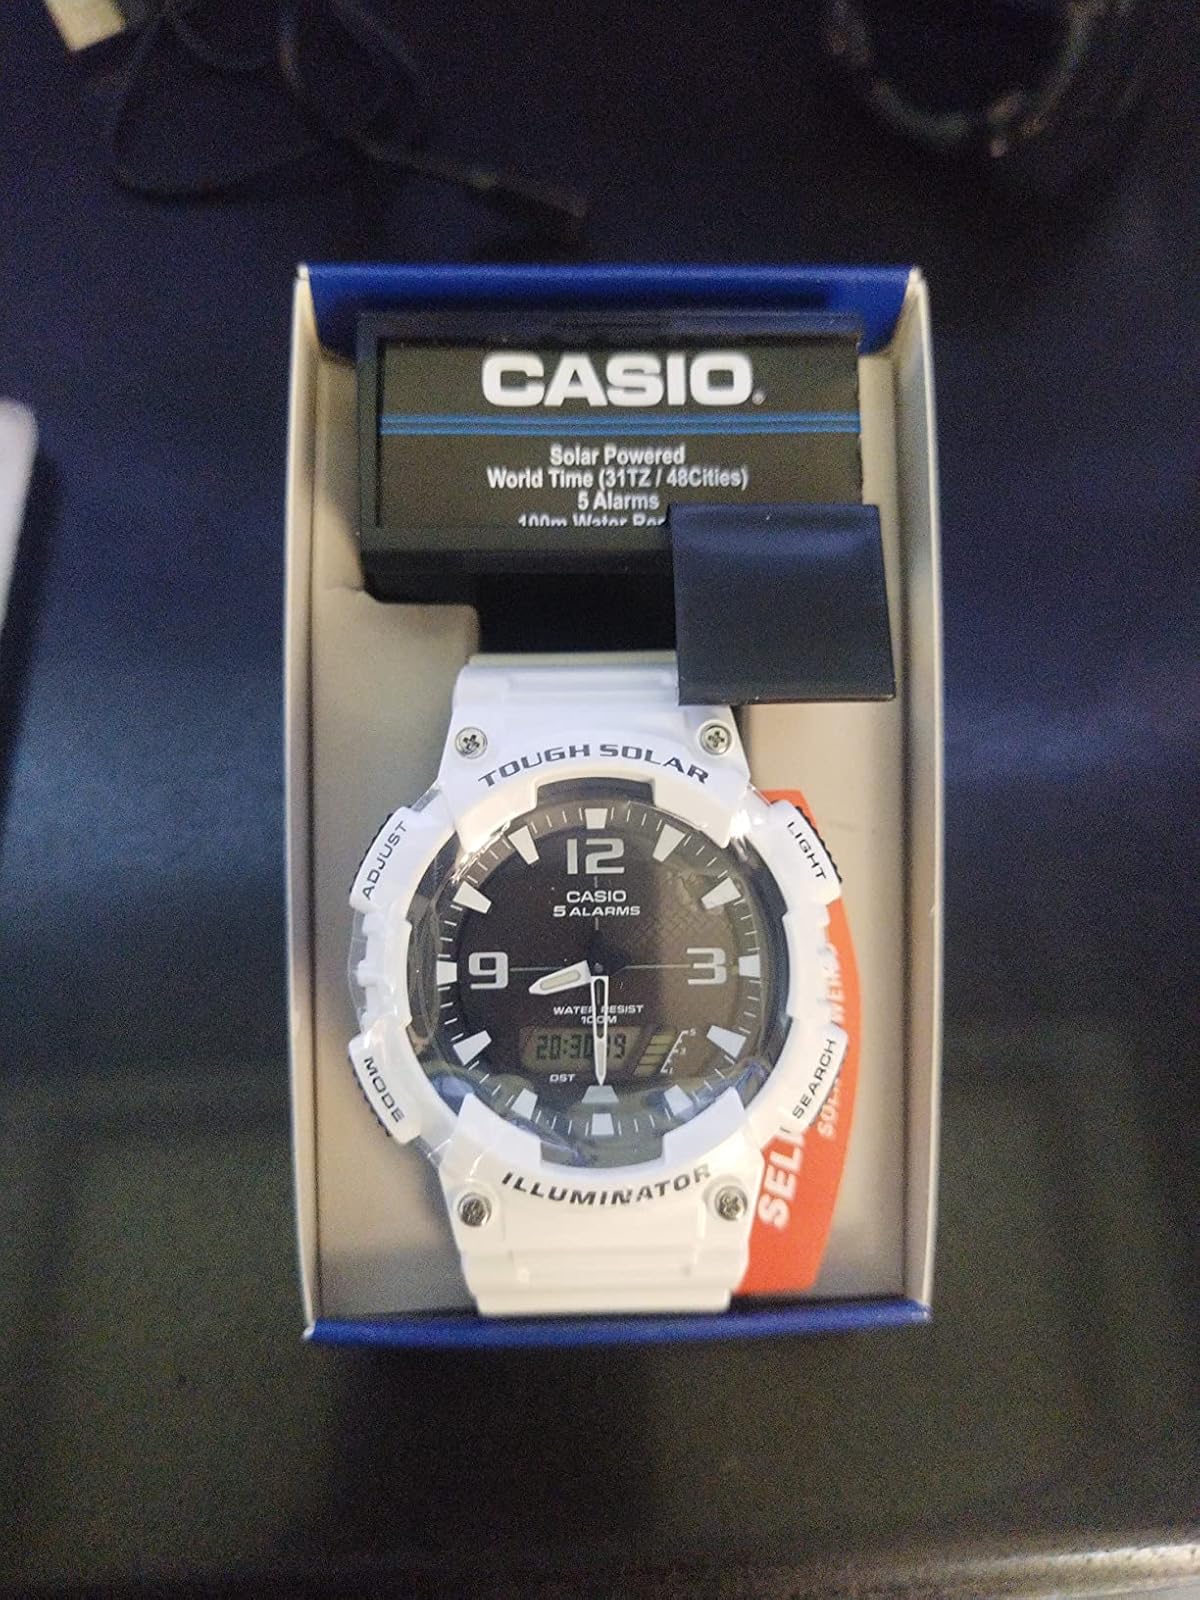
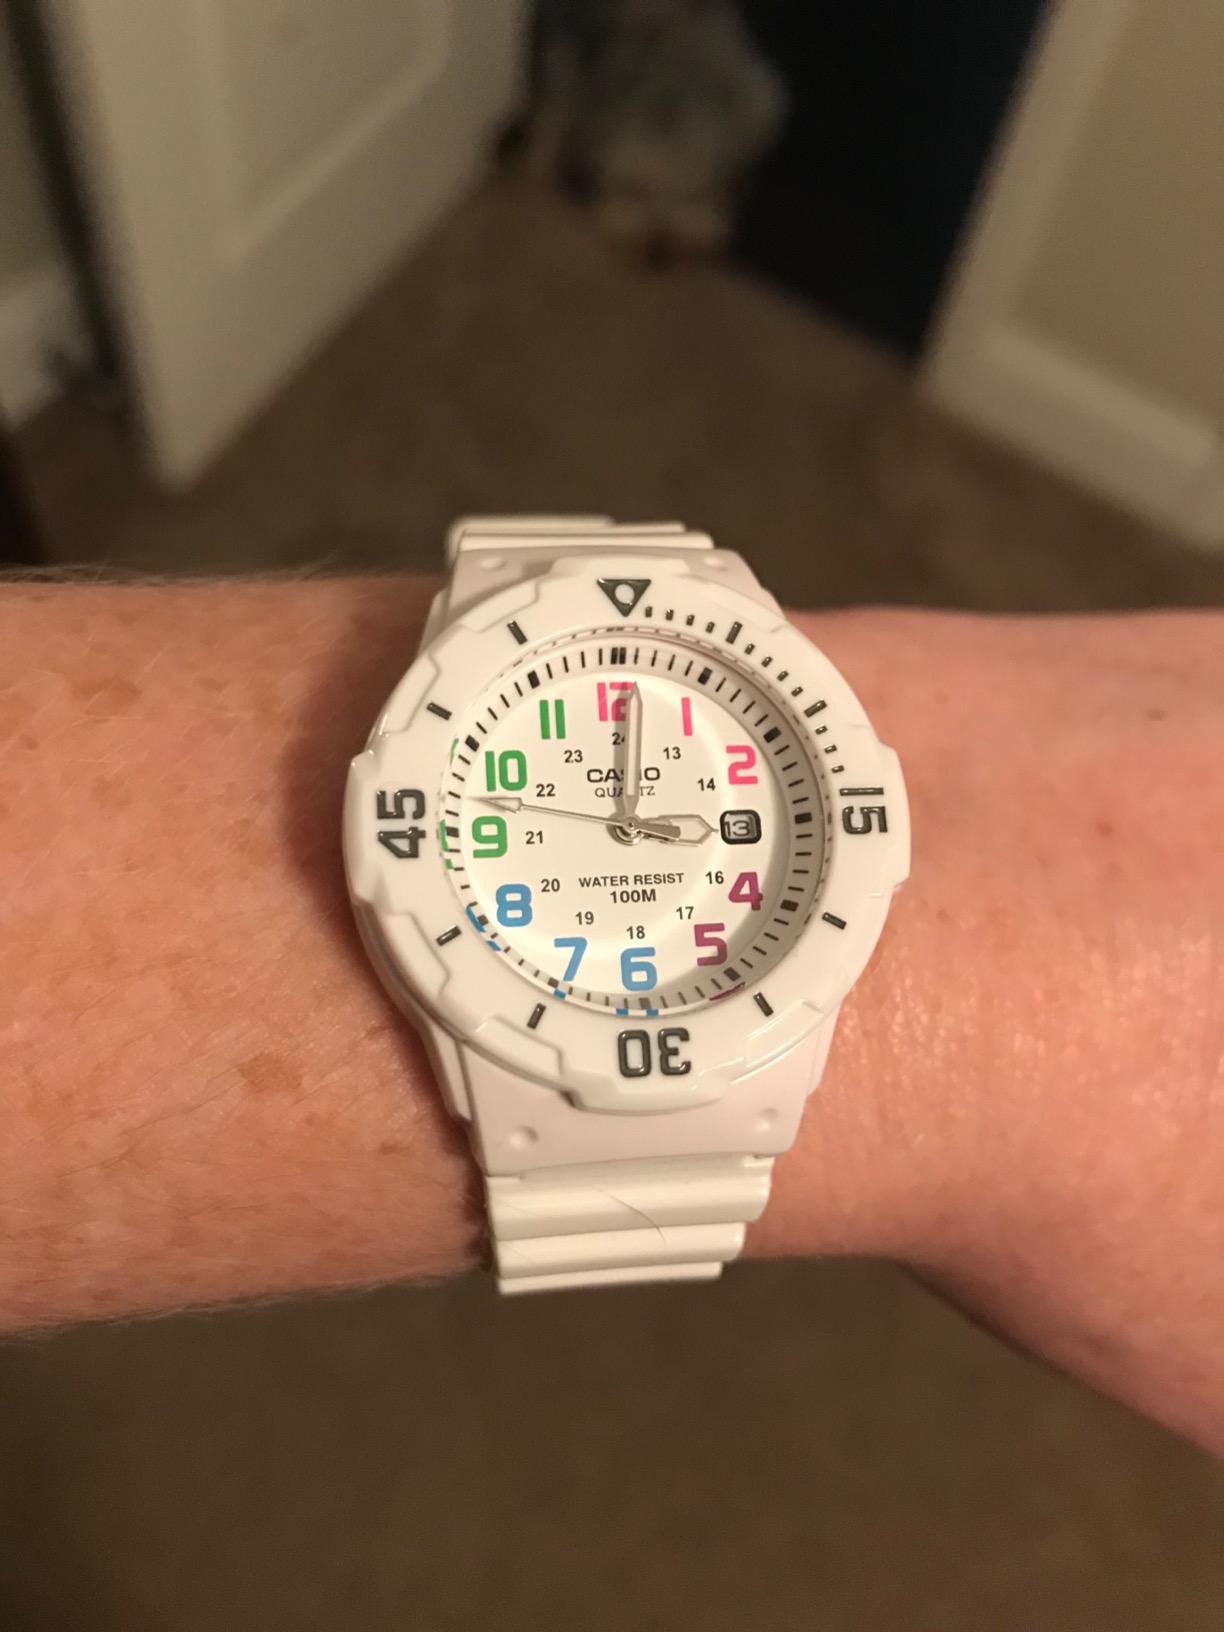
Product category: accessories_watch
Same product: no